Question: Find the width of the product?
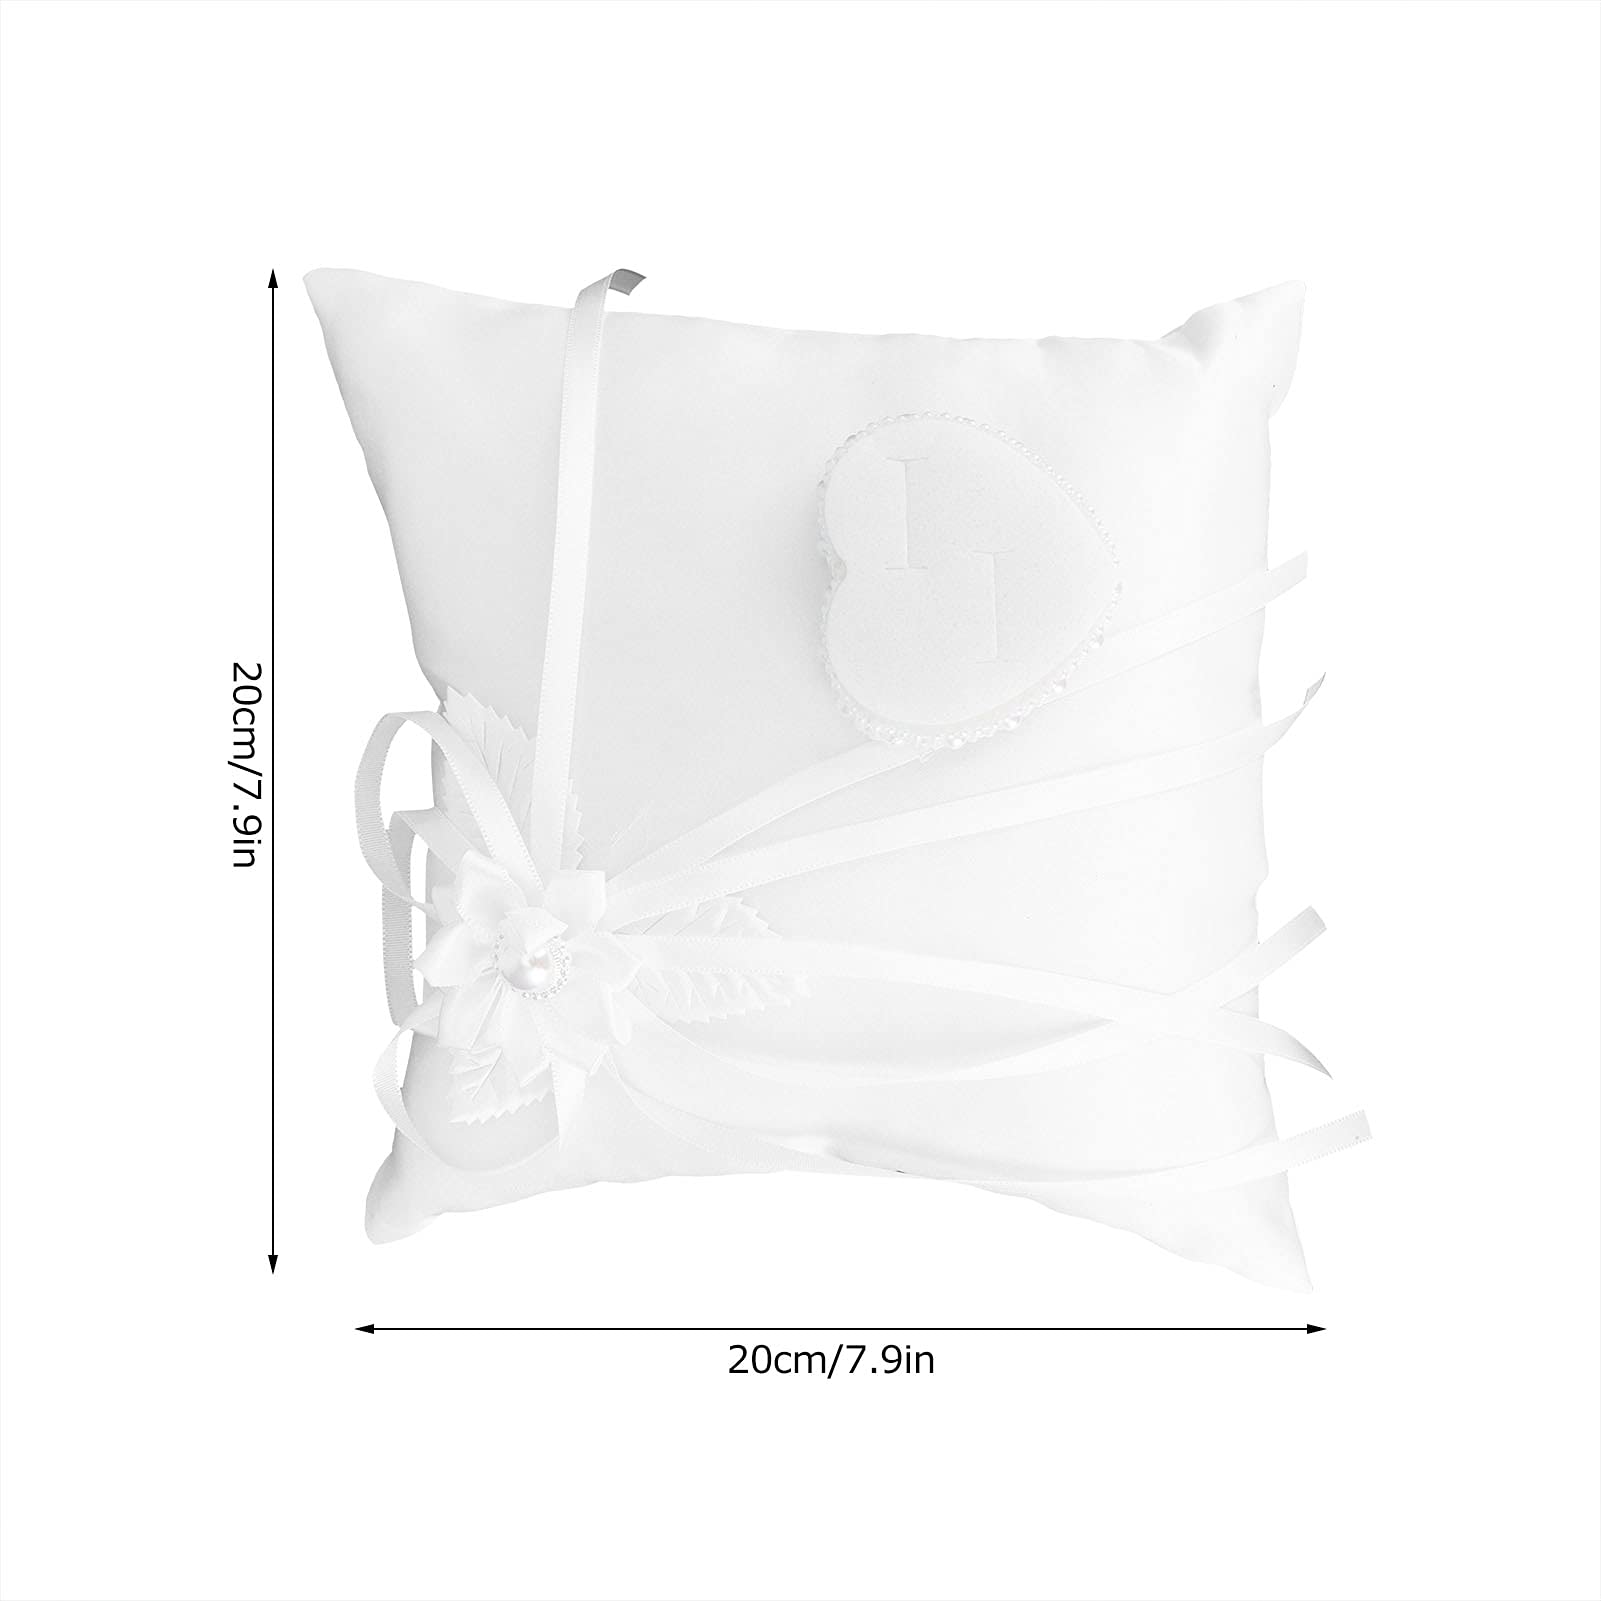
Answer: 20.0 centimetre